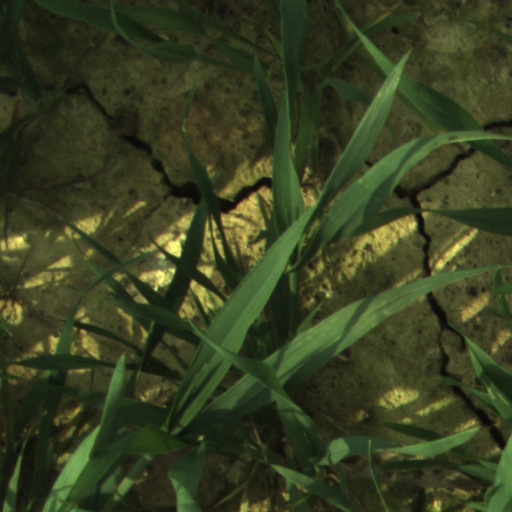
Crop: wheat